Abtsregt

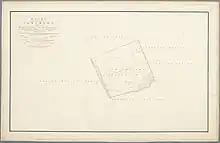
1824 map of Abtsregt

Abtsregt is a former municipality in the Dutch province of South Holland. It was located about 4 km southeast of Delft. The municipality existed from 1817 to 1855, when it merged with Vrijenban. It had around 200 inhabitants at that time.